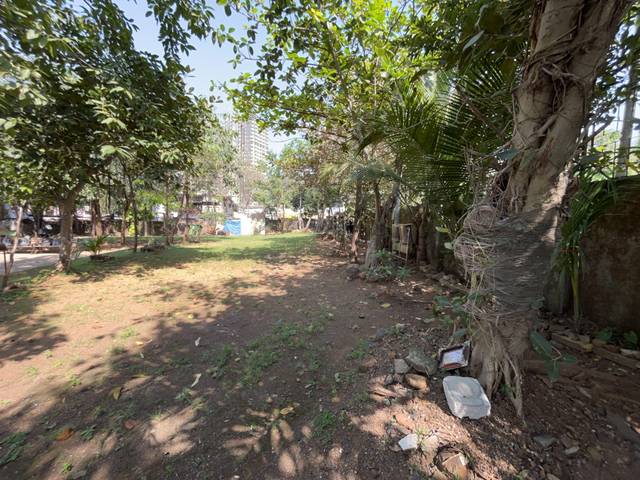
Region: India
Coordinates: 19.131, 72.865